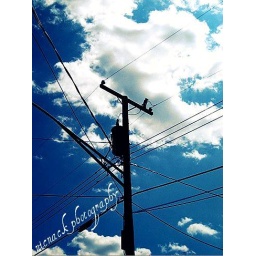
took this while sitting in traffic. the sky was so beautiful that day and i couldn't resist.